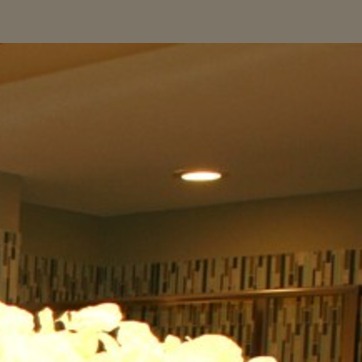
Material: mirror